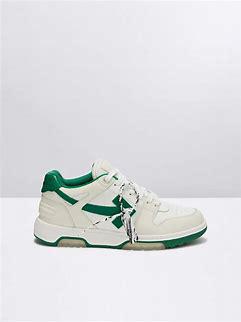
Brand: Off-White
Model: Off Out Of Office For Walking